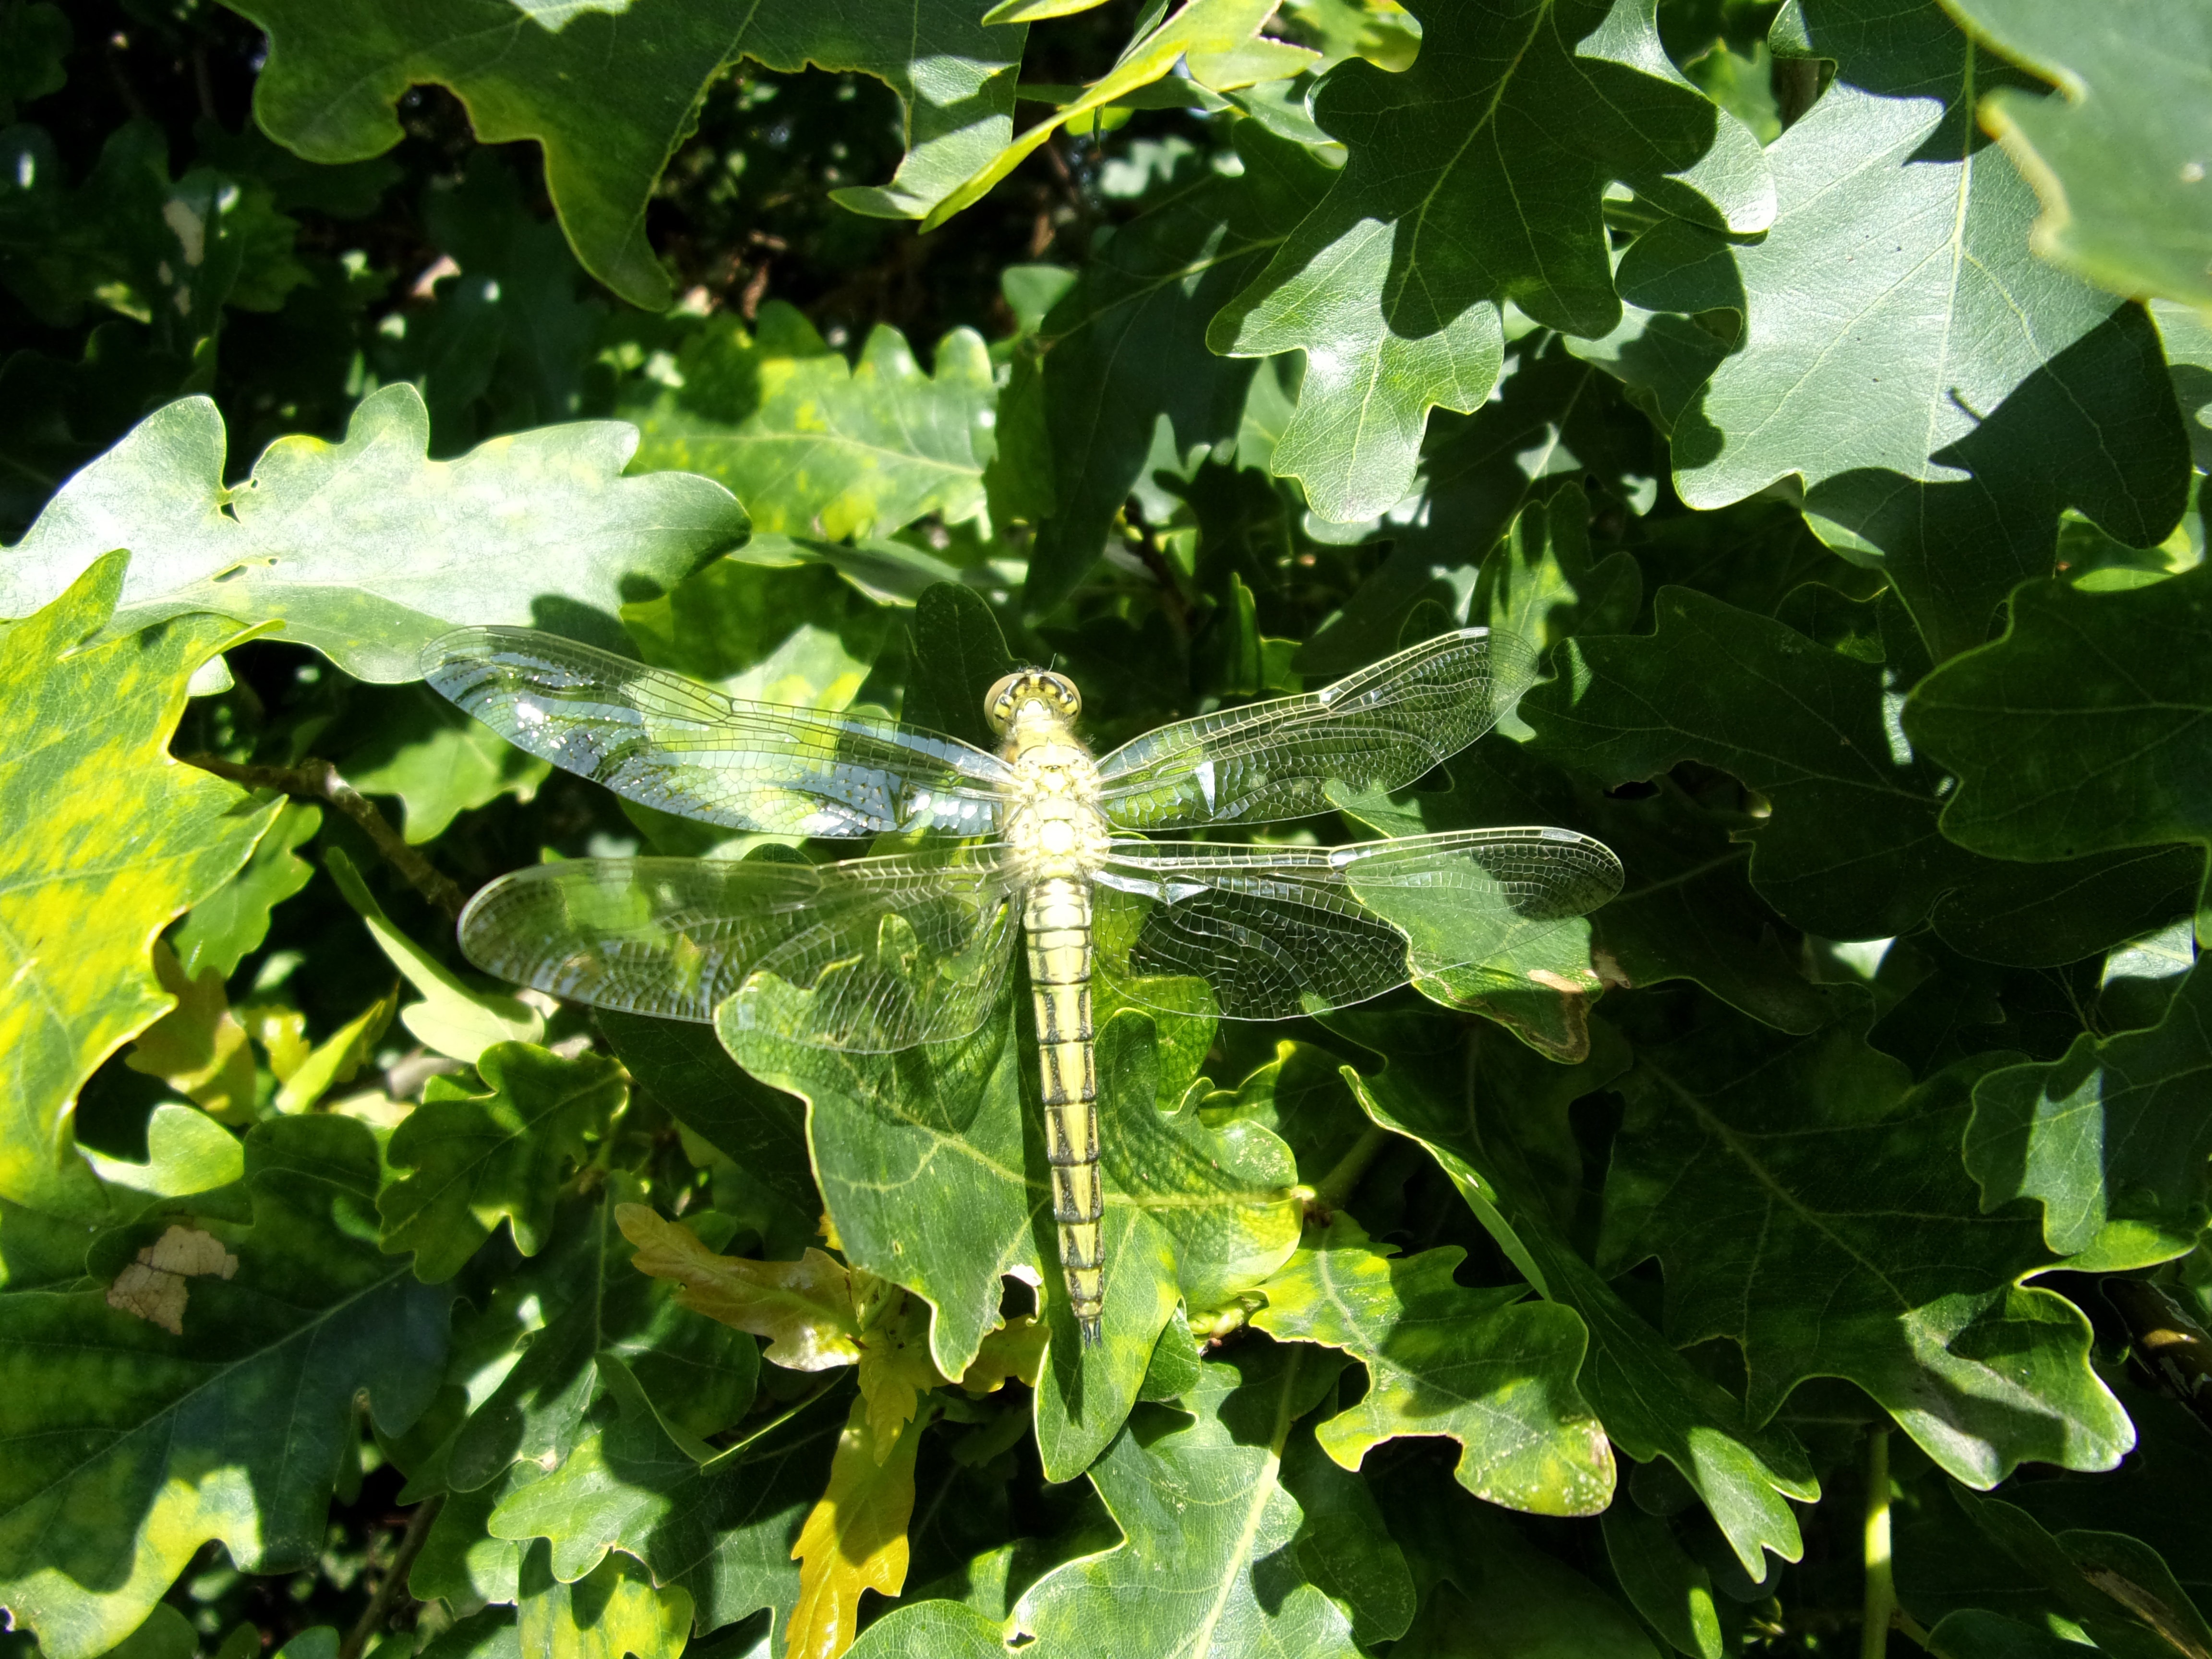
tree, nature, plant, fruit, leaf, flower, food, green, produce, insect, macro, shrub, dragonfly, flowering plant, maidenhair tree, grape leaves, annual plant, woody plant, land plant